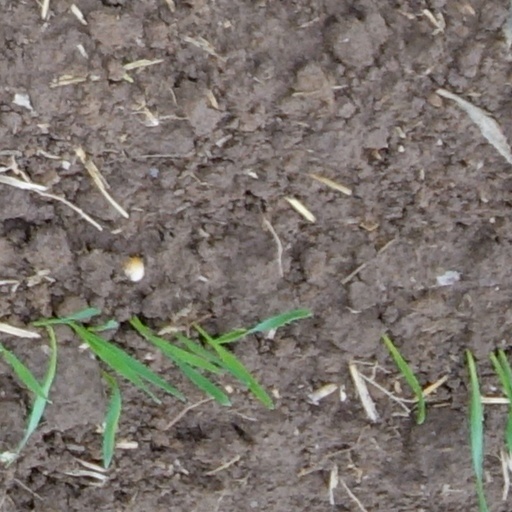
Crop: wheat